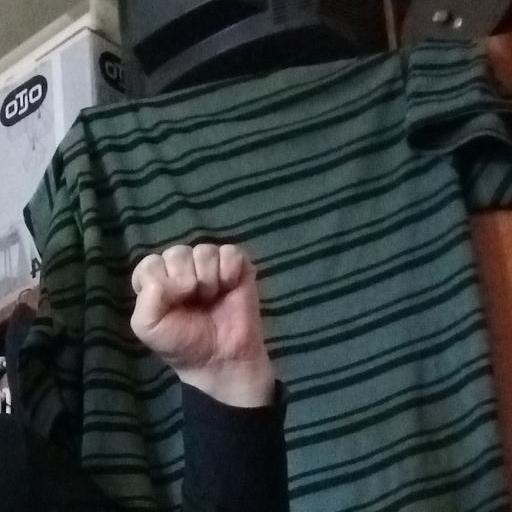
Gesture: fist